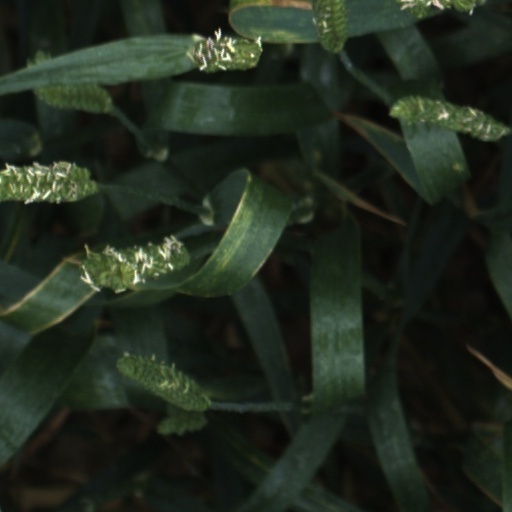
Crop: wheat